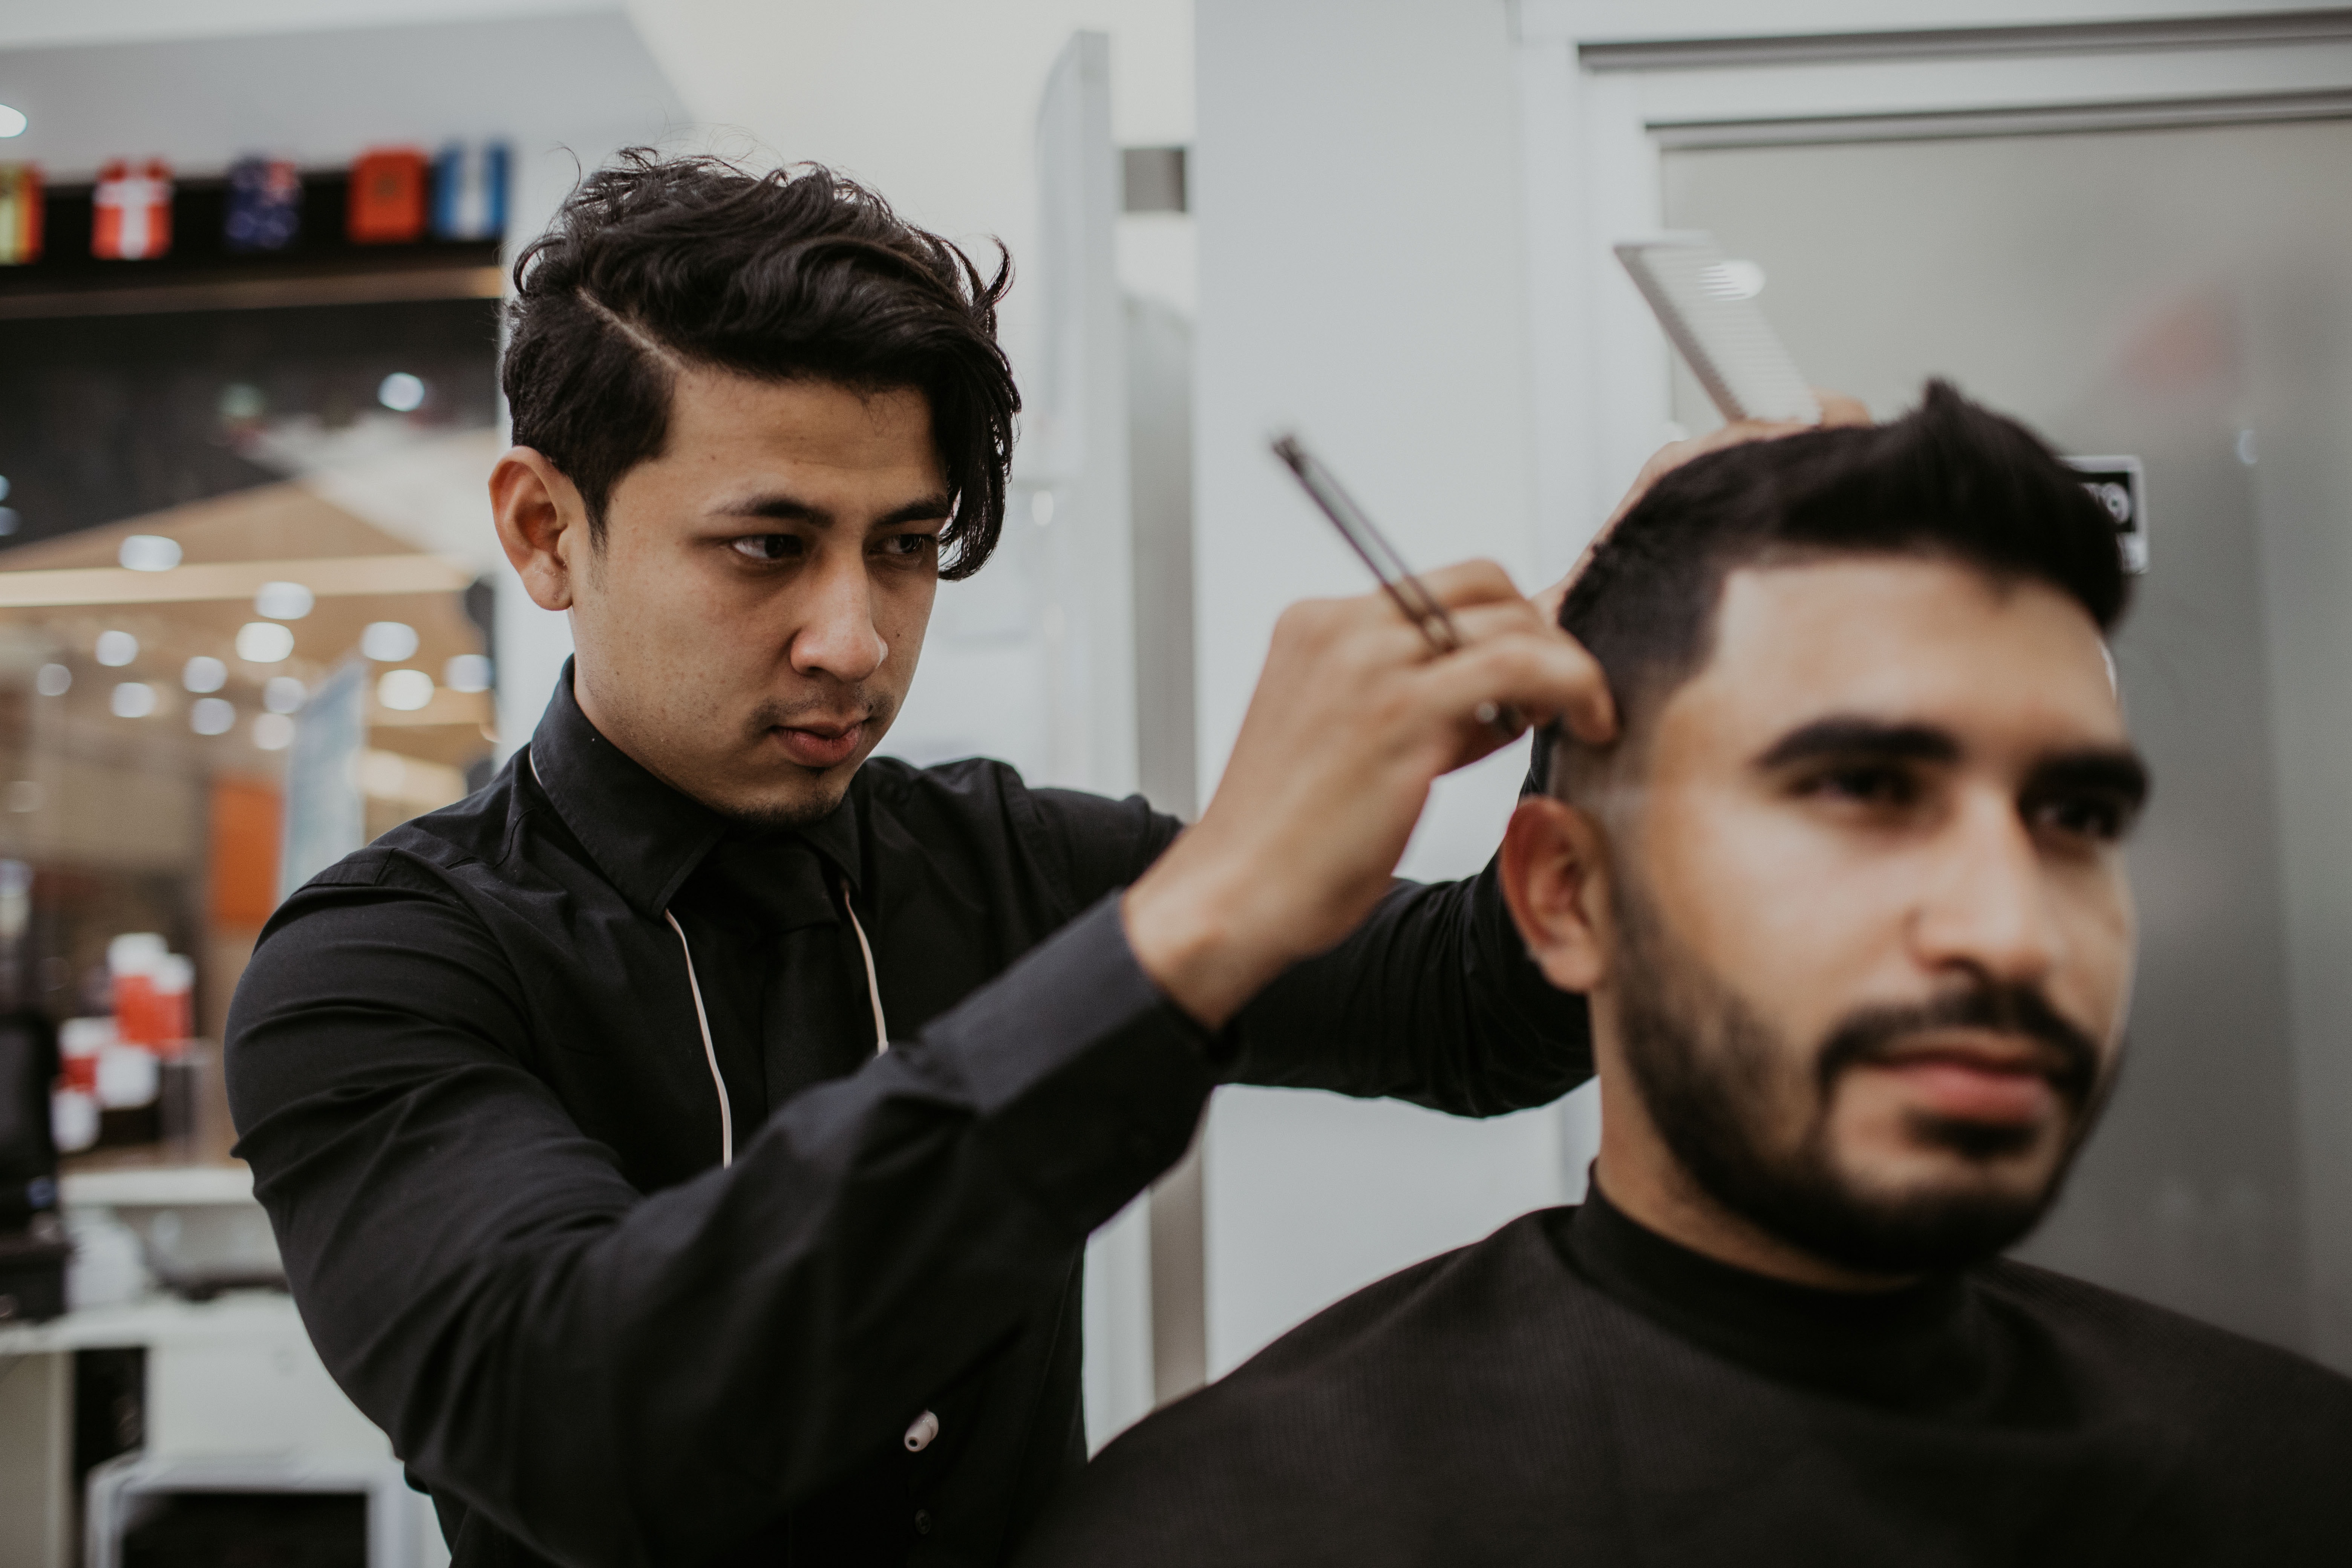
barber, hairdresser, hairstyle, facial hair